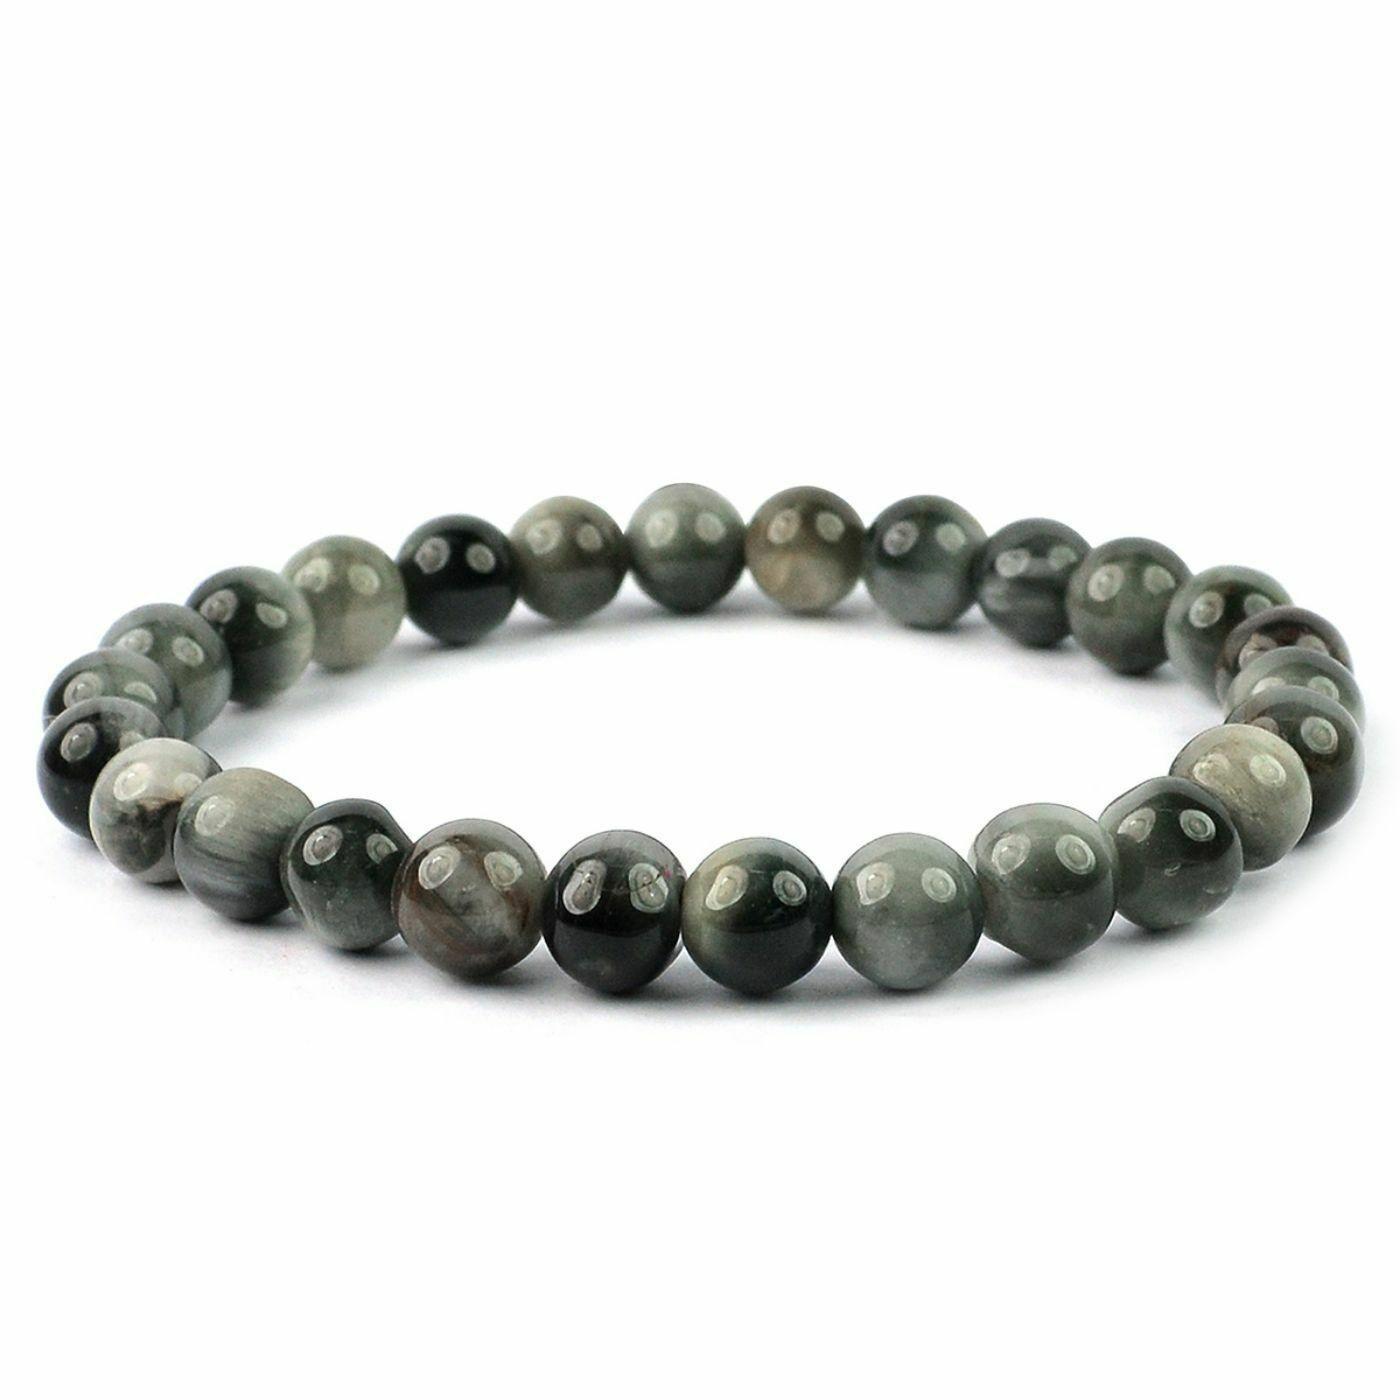
Reiki Crystal Products Cat's Eye Bracelet Round Bead 8 mm Bracelet for Reiki Healing Stones
Type: Bracelets & Bangles
Brand: Reiki Crystal Products
Price: Rs. 1299
Stretchable Elastic Handmade Natural Crystal Stone Bracelet | Diameter : 2.5 Inch. | Stone Size - 8 mm | Shape : Round | Charged By Reiki Grand Master & Vastu Expert
Features: Stretchable Elastic Handmade Natural Crystal Stone Bracelet | Diameter : 2.5 Inch. | Stone Size - 8 mm | Shape :Round | Charged By Reiki Grand Master & Vastu Expert,Natural Healing Stone for Reiki Healing, Crystal Healing, Numerology, Tarot, Astrology, Vastu, Angle Healing & Feng Shui,100% Authentic, Original and Natural Healing Stone / Crystal - small holes, crack marks on the surface or inside the stones are often visible,Material : Natural Healing Stones See Images & Product Description For Healing Properties /Advantages,Stylish Party-Daily-Office-Casual Wear Reiki Healing Stone Bracelet for Men, Women, Boys, Girls. Best for Gifting & Personal Use.
Included: Pack Of 1 X Cat's Eye 8 mm Bracelet